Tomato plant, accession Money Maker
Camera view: tilt-top (135 deg); turntable rotation: 60 degrees
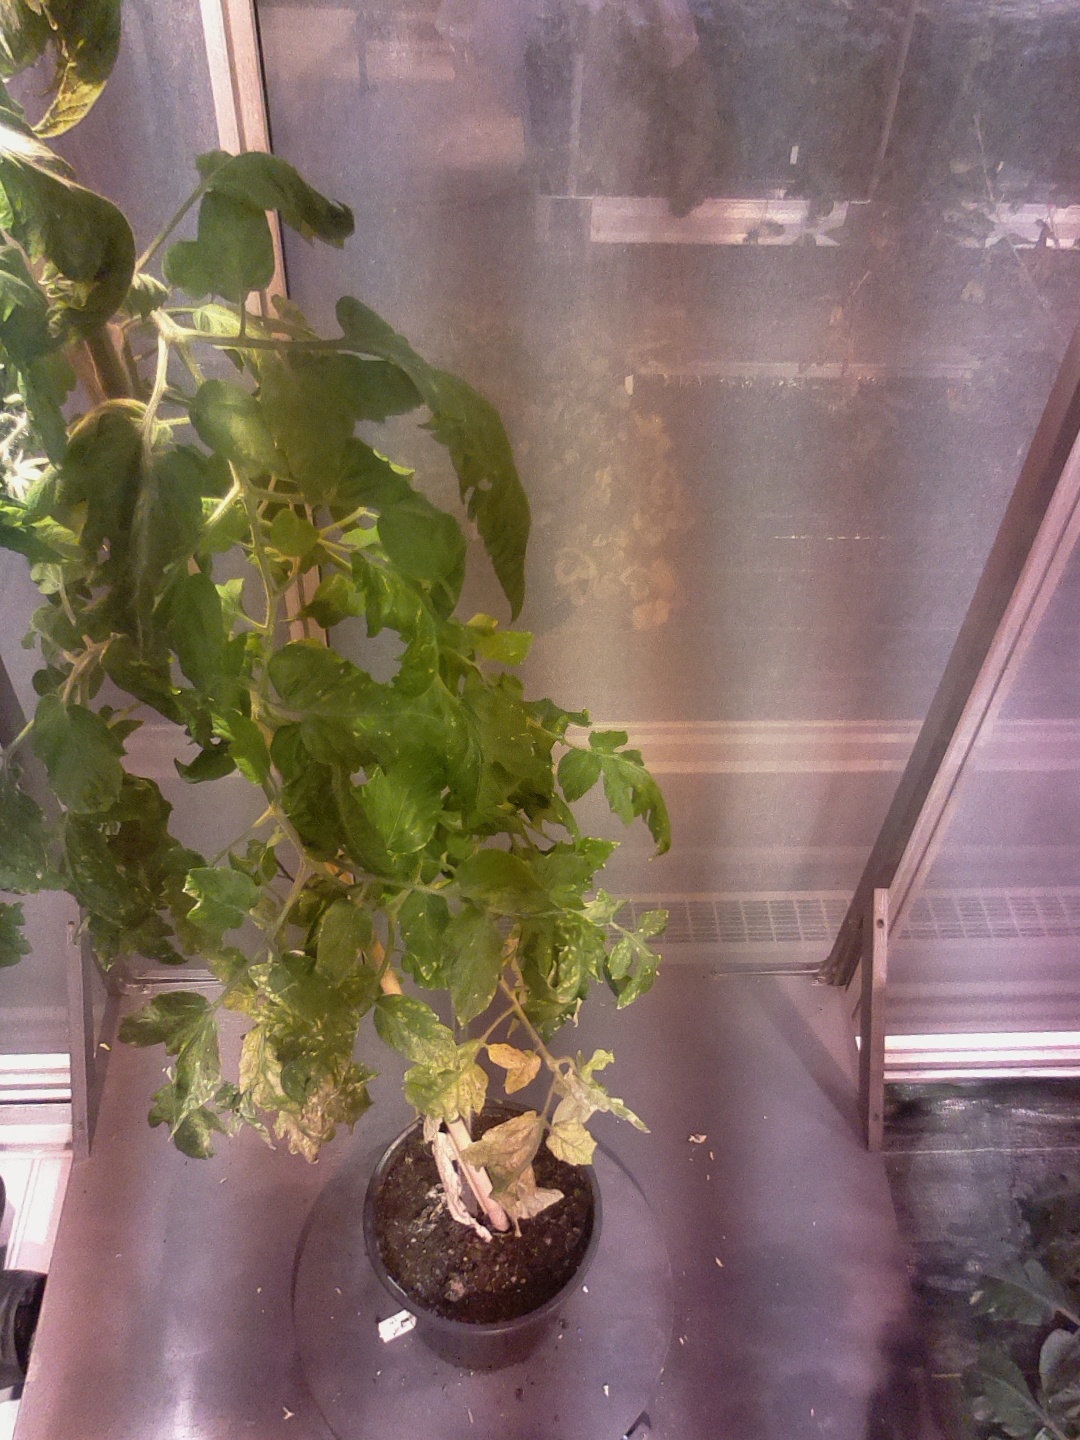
BBCH growth stage 72: 20%-30% of final fruit size